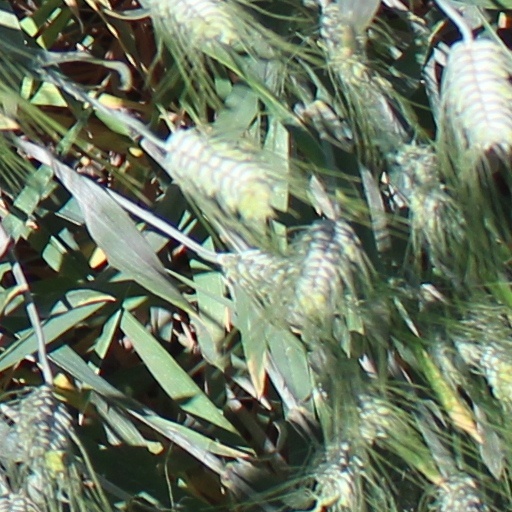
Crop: wheat